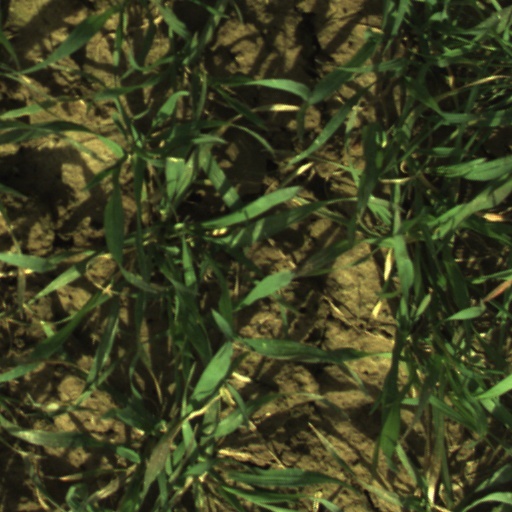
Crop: wheat